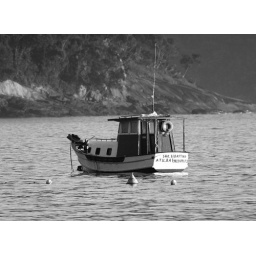
A simple fisherman's boat anchored near Fortaleza beach in Ubatuba, Brasil.